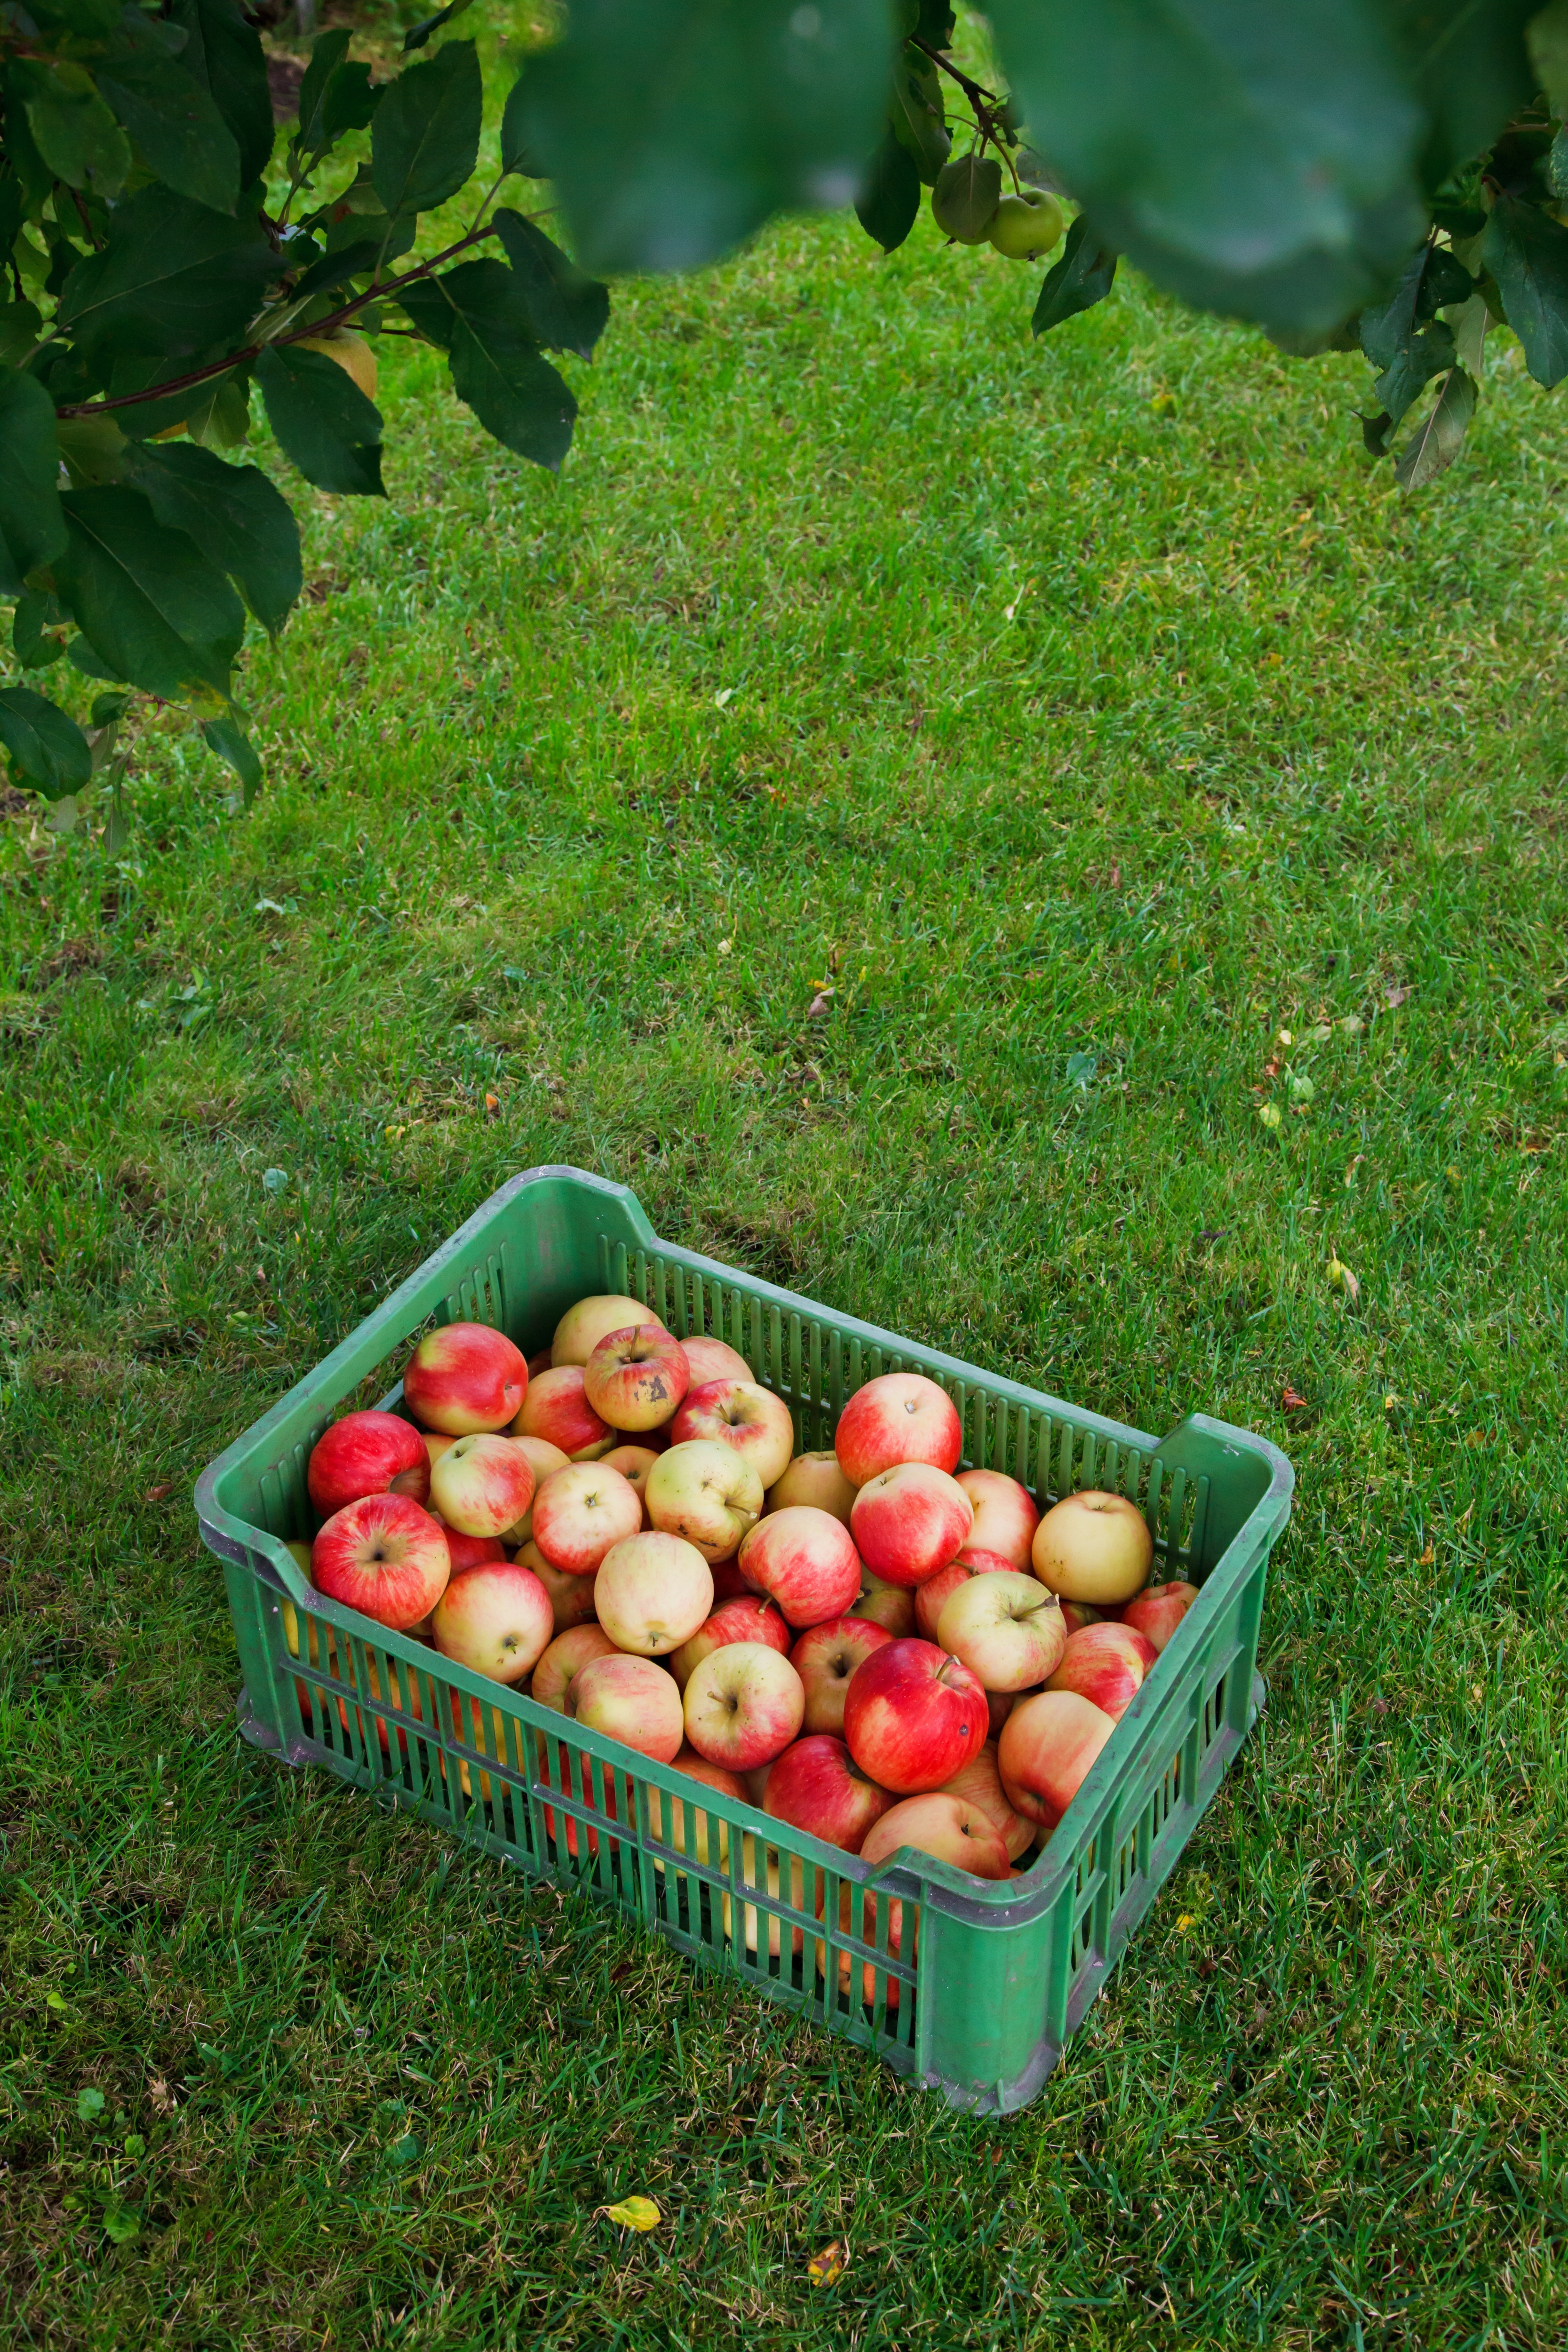
apple, plant, fruit, sweet, fall, flower, orchard, ripe, food, red, harvest, produce, vegetable, crop, autumn, fresh, backyard, box, agriculture, garden, juicy, season, apples, strawberries, flowering plant, rose family, land plant